Northwest Orient Airlines Flight 6231

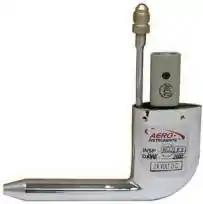
An example of a pitot head

The National Transportation Safety Board (NTSB) led the accident investigation and released its final report on August 13, 1975.